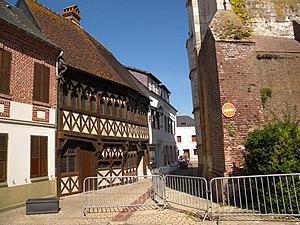
Vieille maison à Rue dans la Somme en France